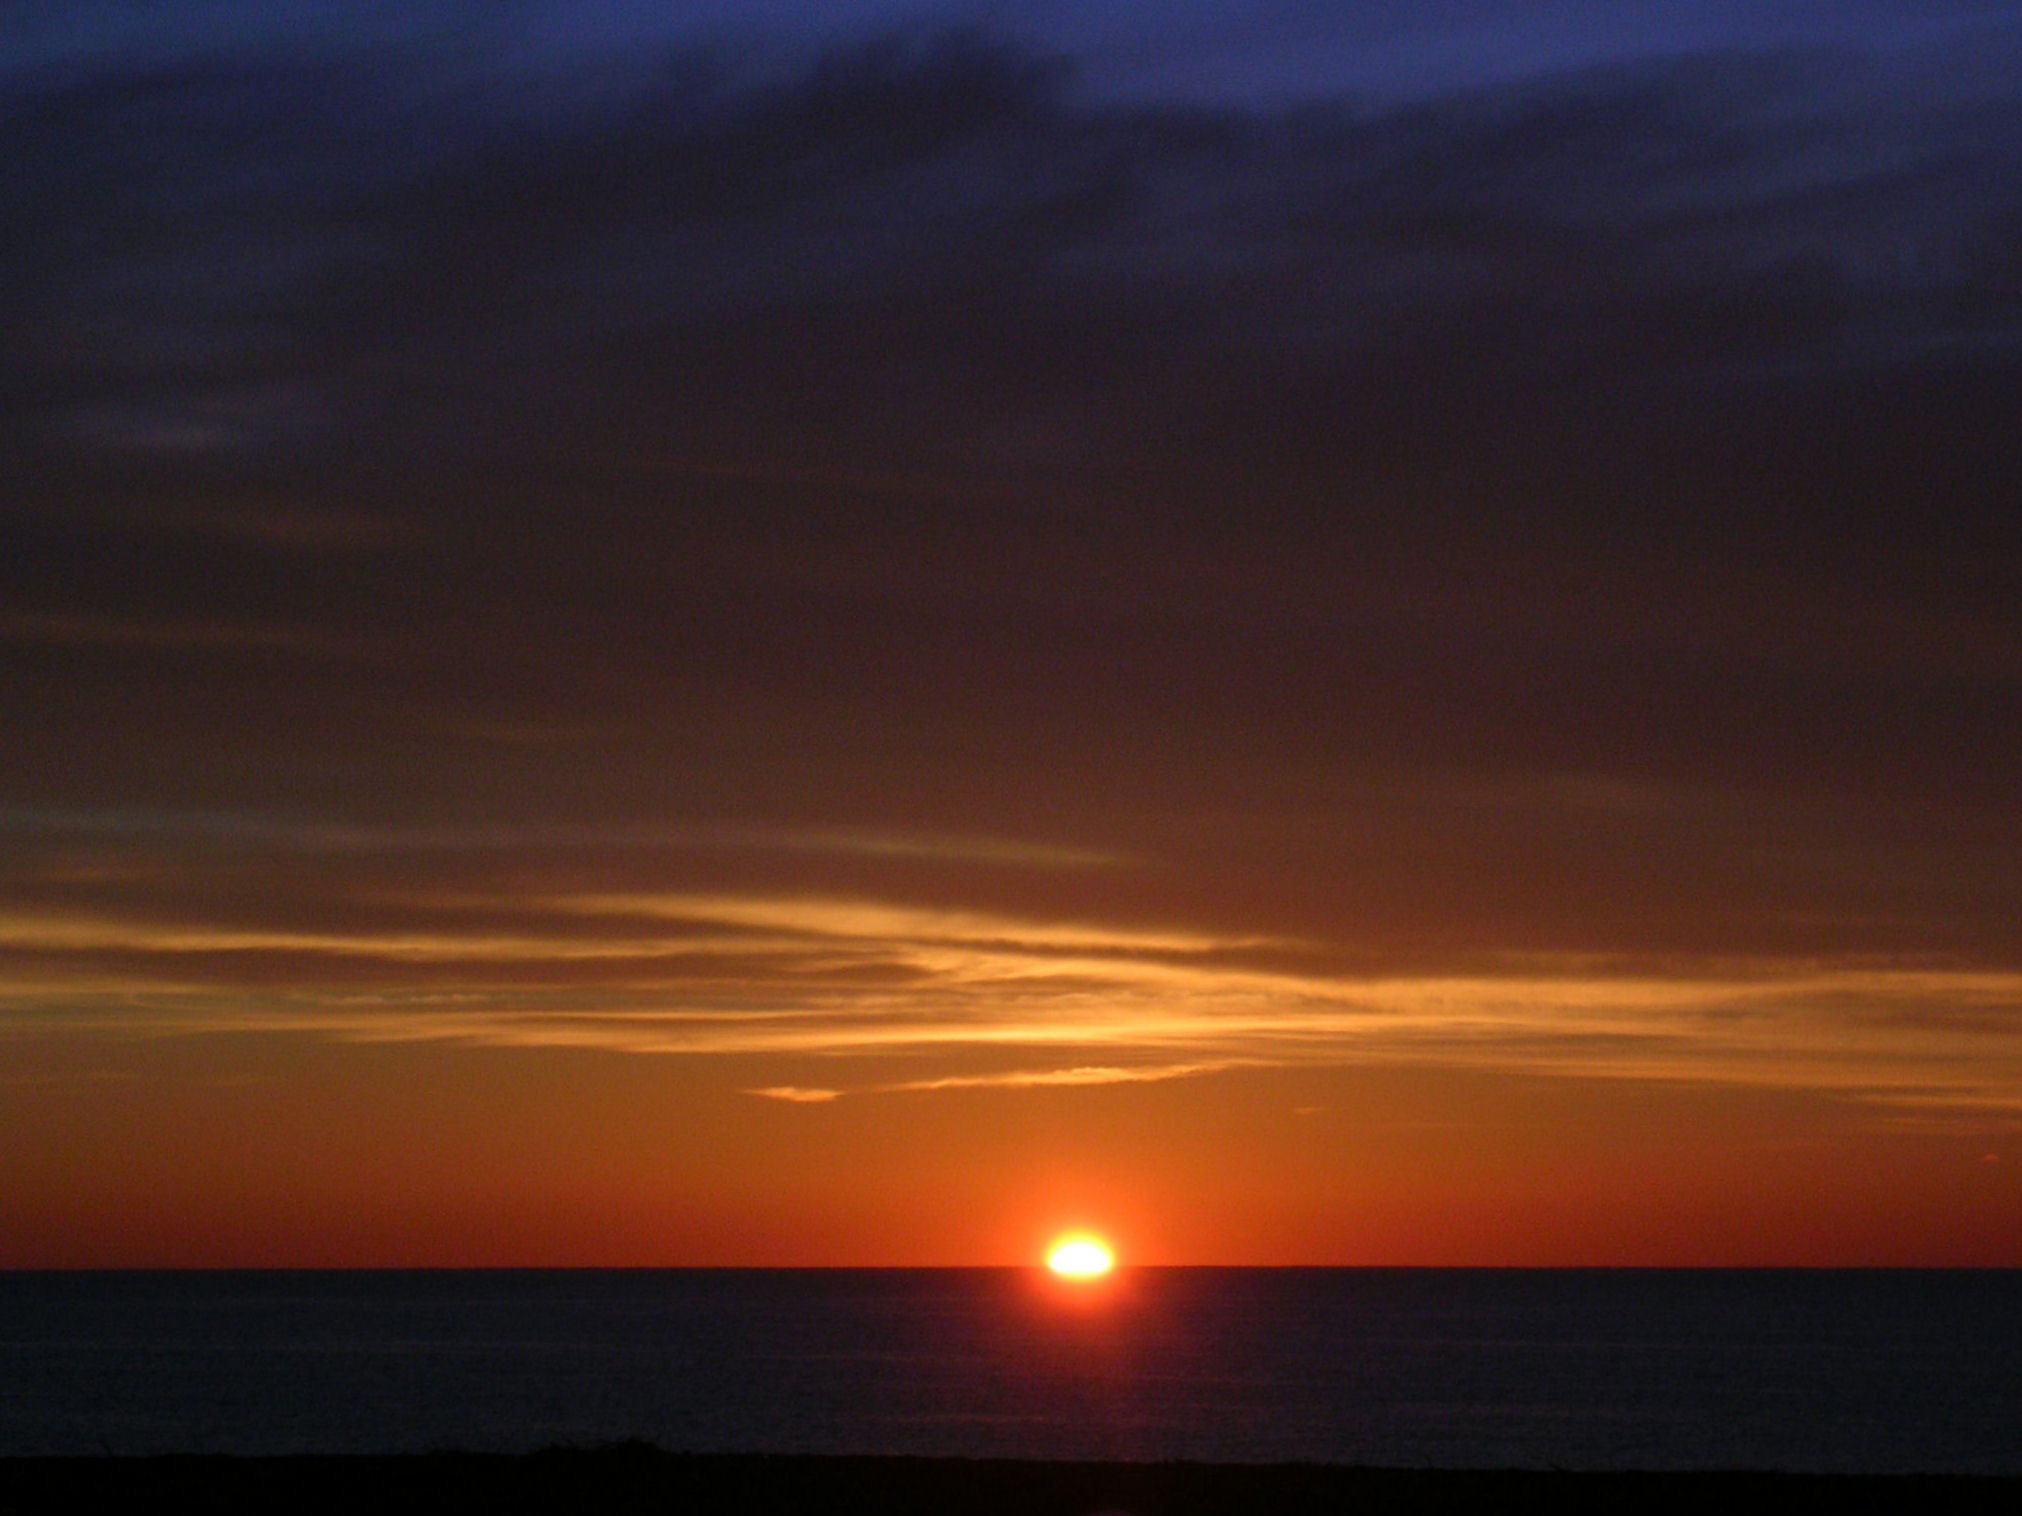
sea, water, nature, ocean, horizon, cloud, sky, sunrise, sunset, morning, dawn, atmosphere, coastline, dusk, evening, orange, tranquil, peaceful, seascape, scenery, clouds, dramatic, afterglow, red sky at morning